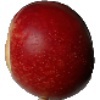
Label: Nectarine 1